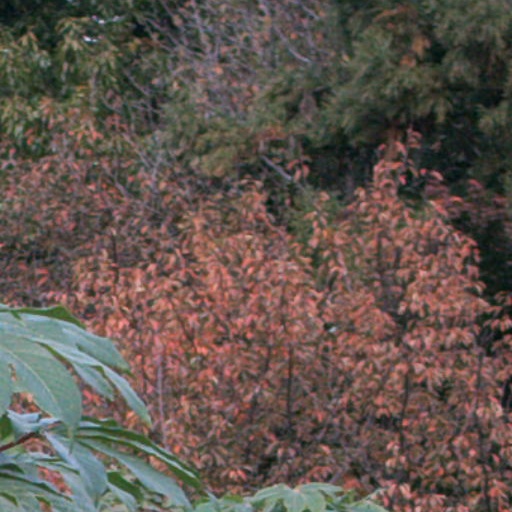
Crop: cassava